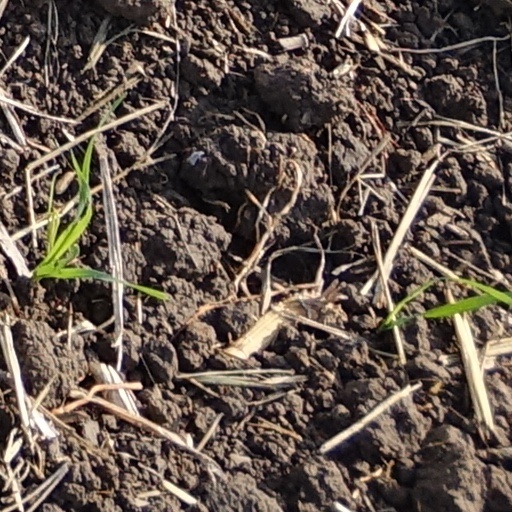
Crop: wheat